Acharei Mot

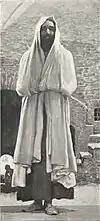
Malachi (watercolor circa 1896–1902 by James Tissot)

When the parashah coincides with Shabbat Machar Chodesh (when Shabbat falls the day before Rosh Chodesh—as it did in 2022), the haftarah is 1 Samuel 20:18–42.